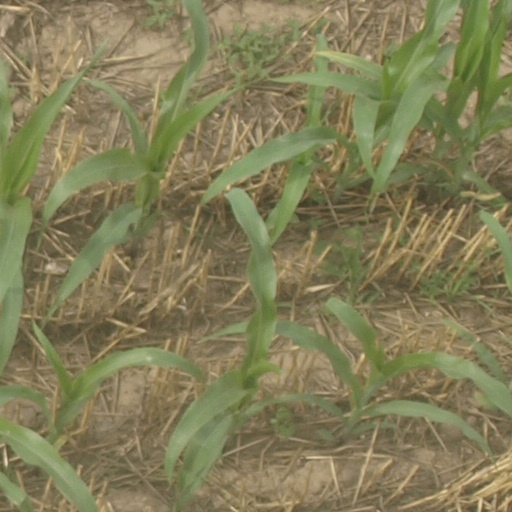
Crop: maize; corn